Jennifer Holness

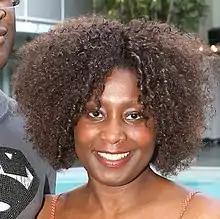
Jennifer Holness at a CFC event in L.A.

Jennifer Holness is a Jamaican-born Canadian film and television director, producer and screenwriter. She operates Hungry Eyes Media Inc., along with her business partner and husband Sudz Sutherland. Her production and writing credits include the film "Subjects of Desire", "Love, Sex and Eating the Bones" and the television series "Guns", "She's the Mayor" and "Shoot the Messenger".